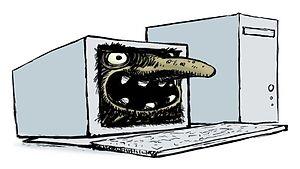
En argot Internet, un troll caractérise un individu ou un comportement qui vise à générer des polémiques. Il peut s'agir d'un message, d'un débat conflictuel dans son ensemble ou plus couramment de la personne qui en est à l'origine. Ainsi, on désigne sous le néologisme troller le fait de créer artificiellement une controverse qui focalise l'attention, aux dépens des échanges et de l'équilibre habituel de la communauté.